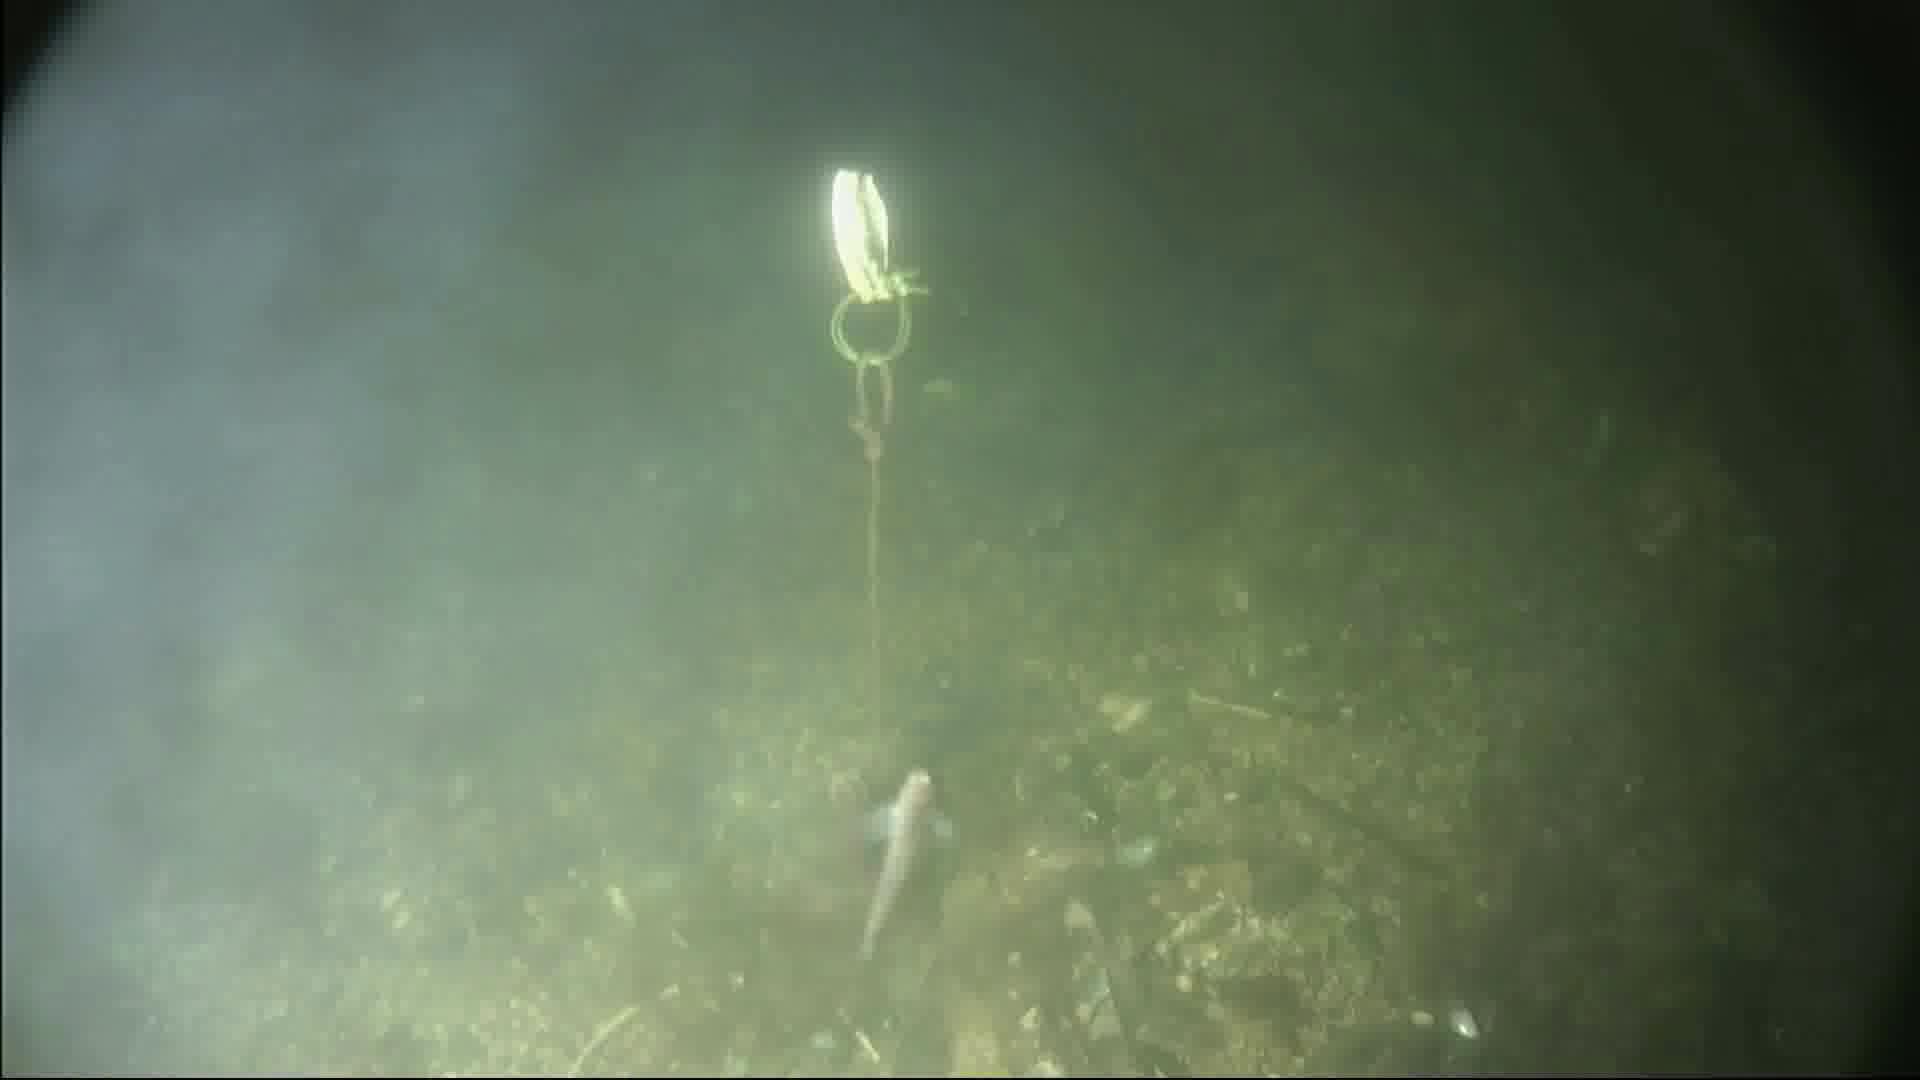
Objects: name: small_fish
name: crab